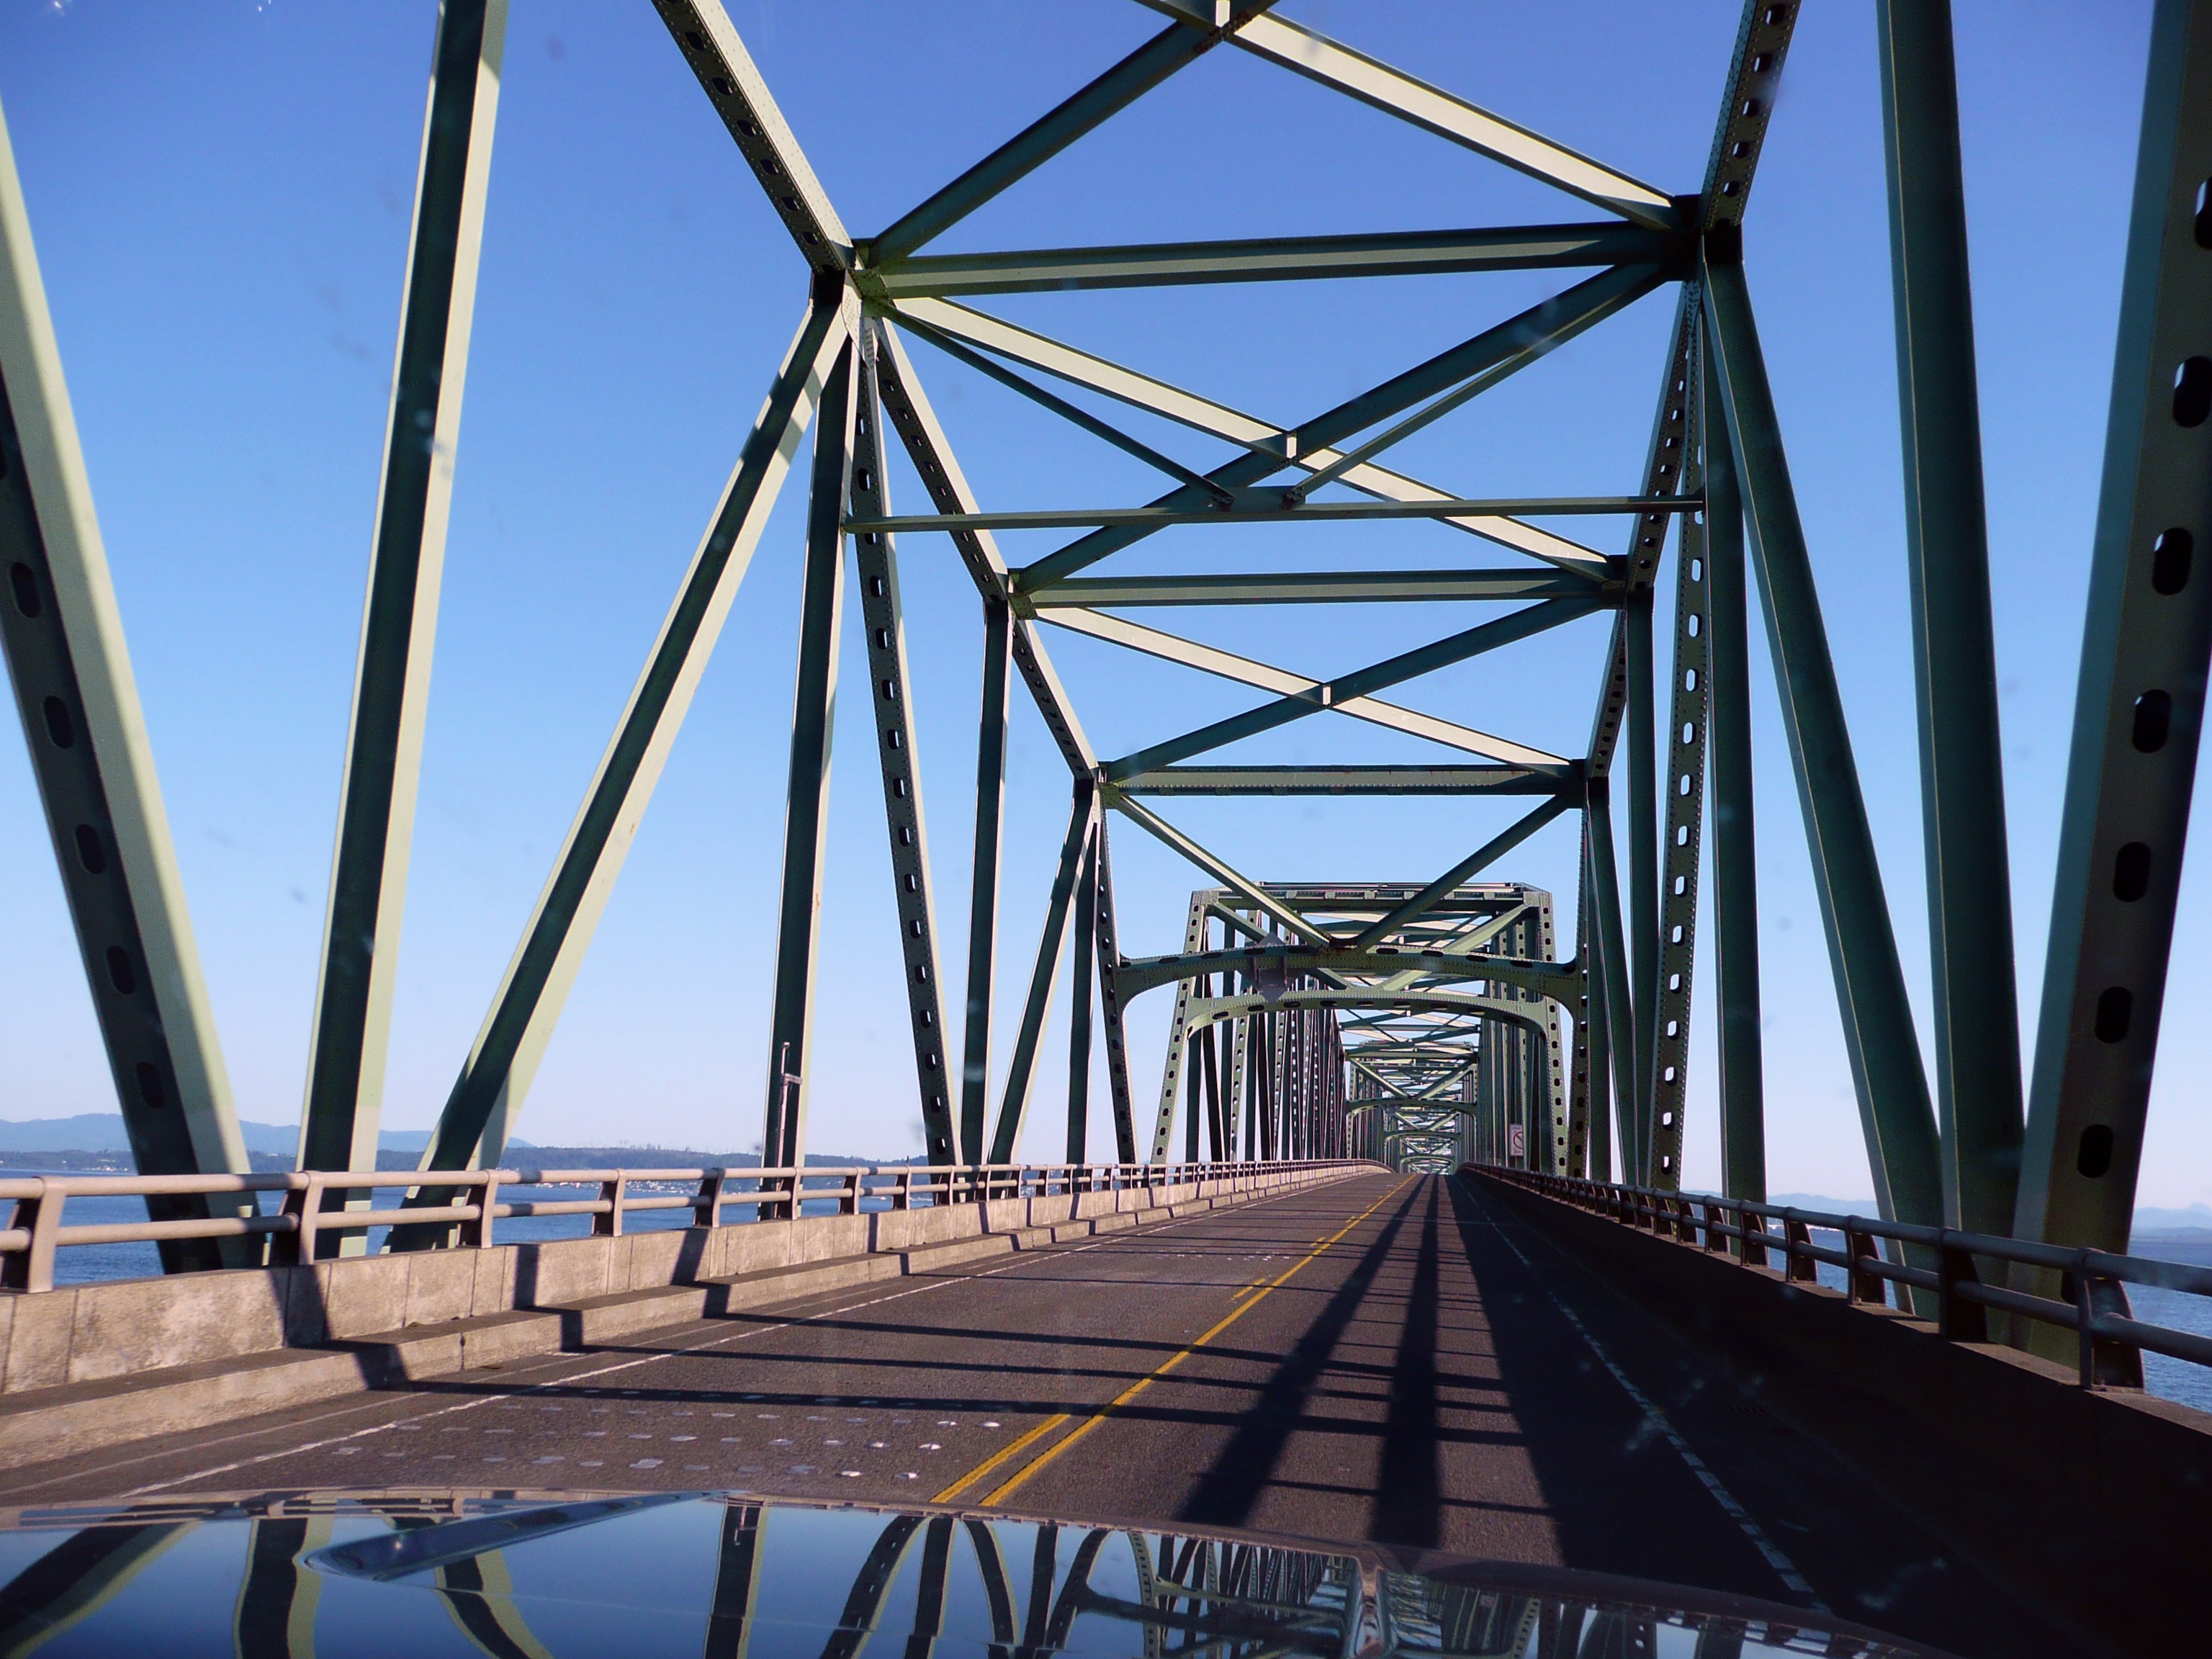
structure, bridge, building, pier, overpass, walkway, reflection, metal, landmark, symmetry, iron, cable stayed bridge, arch bridge, truss bridge, skyway, cantilever bridge, nonbuilding structure, girder bridge, steel beam